Olga Skobeleva

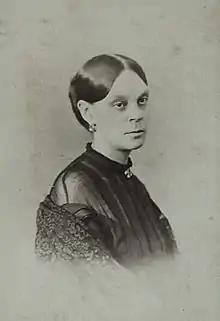
Olga Skobeleva in 1867

Olga Nikolayevna Skobeleva ("née" Poltavtseva; ; 11 (23) March 1823 — 6 (18) July 1880) was a Russian philanthropist and hospital organizer. Olga and her family were strongly tied to the Imperial Russian Army; her husband was Russian general Dmitry Ivanovich Skobelev, while Olga was the mother of Russian general Mikhail Dmitrievich Skobelev and the head of the Bulgarian Red Cross. She was killed in Plovdiv, Bulgaria, when her carriage was ambushed by bandits in 1880. A monument was later built on the site of her murder.